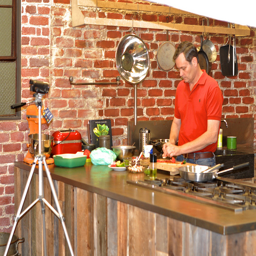
A man standing at a counter preparing food.
A man preparing food in his kitchen with a camera
The man stands at the kitchen counter preparing food.
This man is making a video recording of his cooking session.
an image of a man cooking in the kitchen and recording it